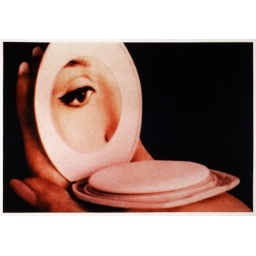
boy and girl in liv rm